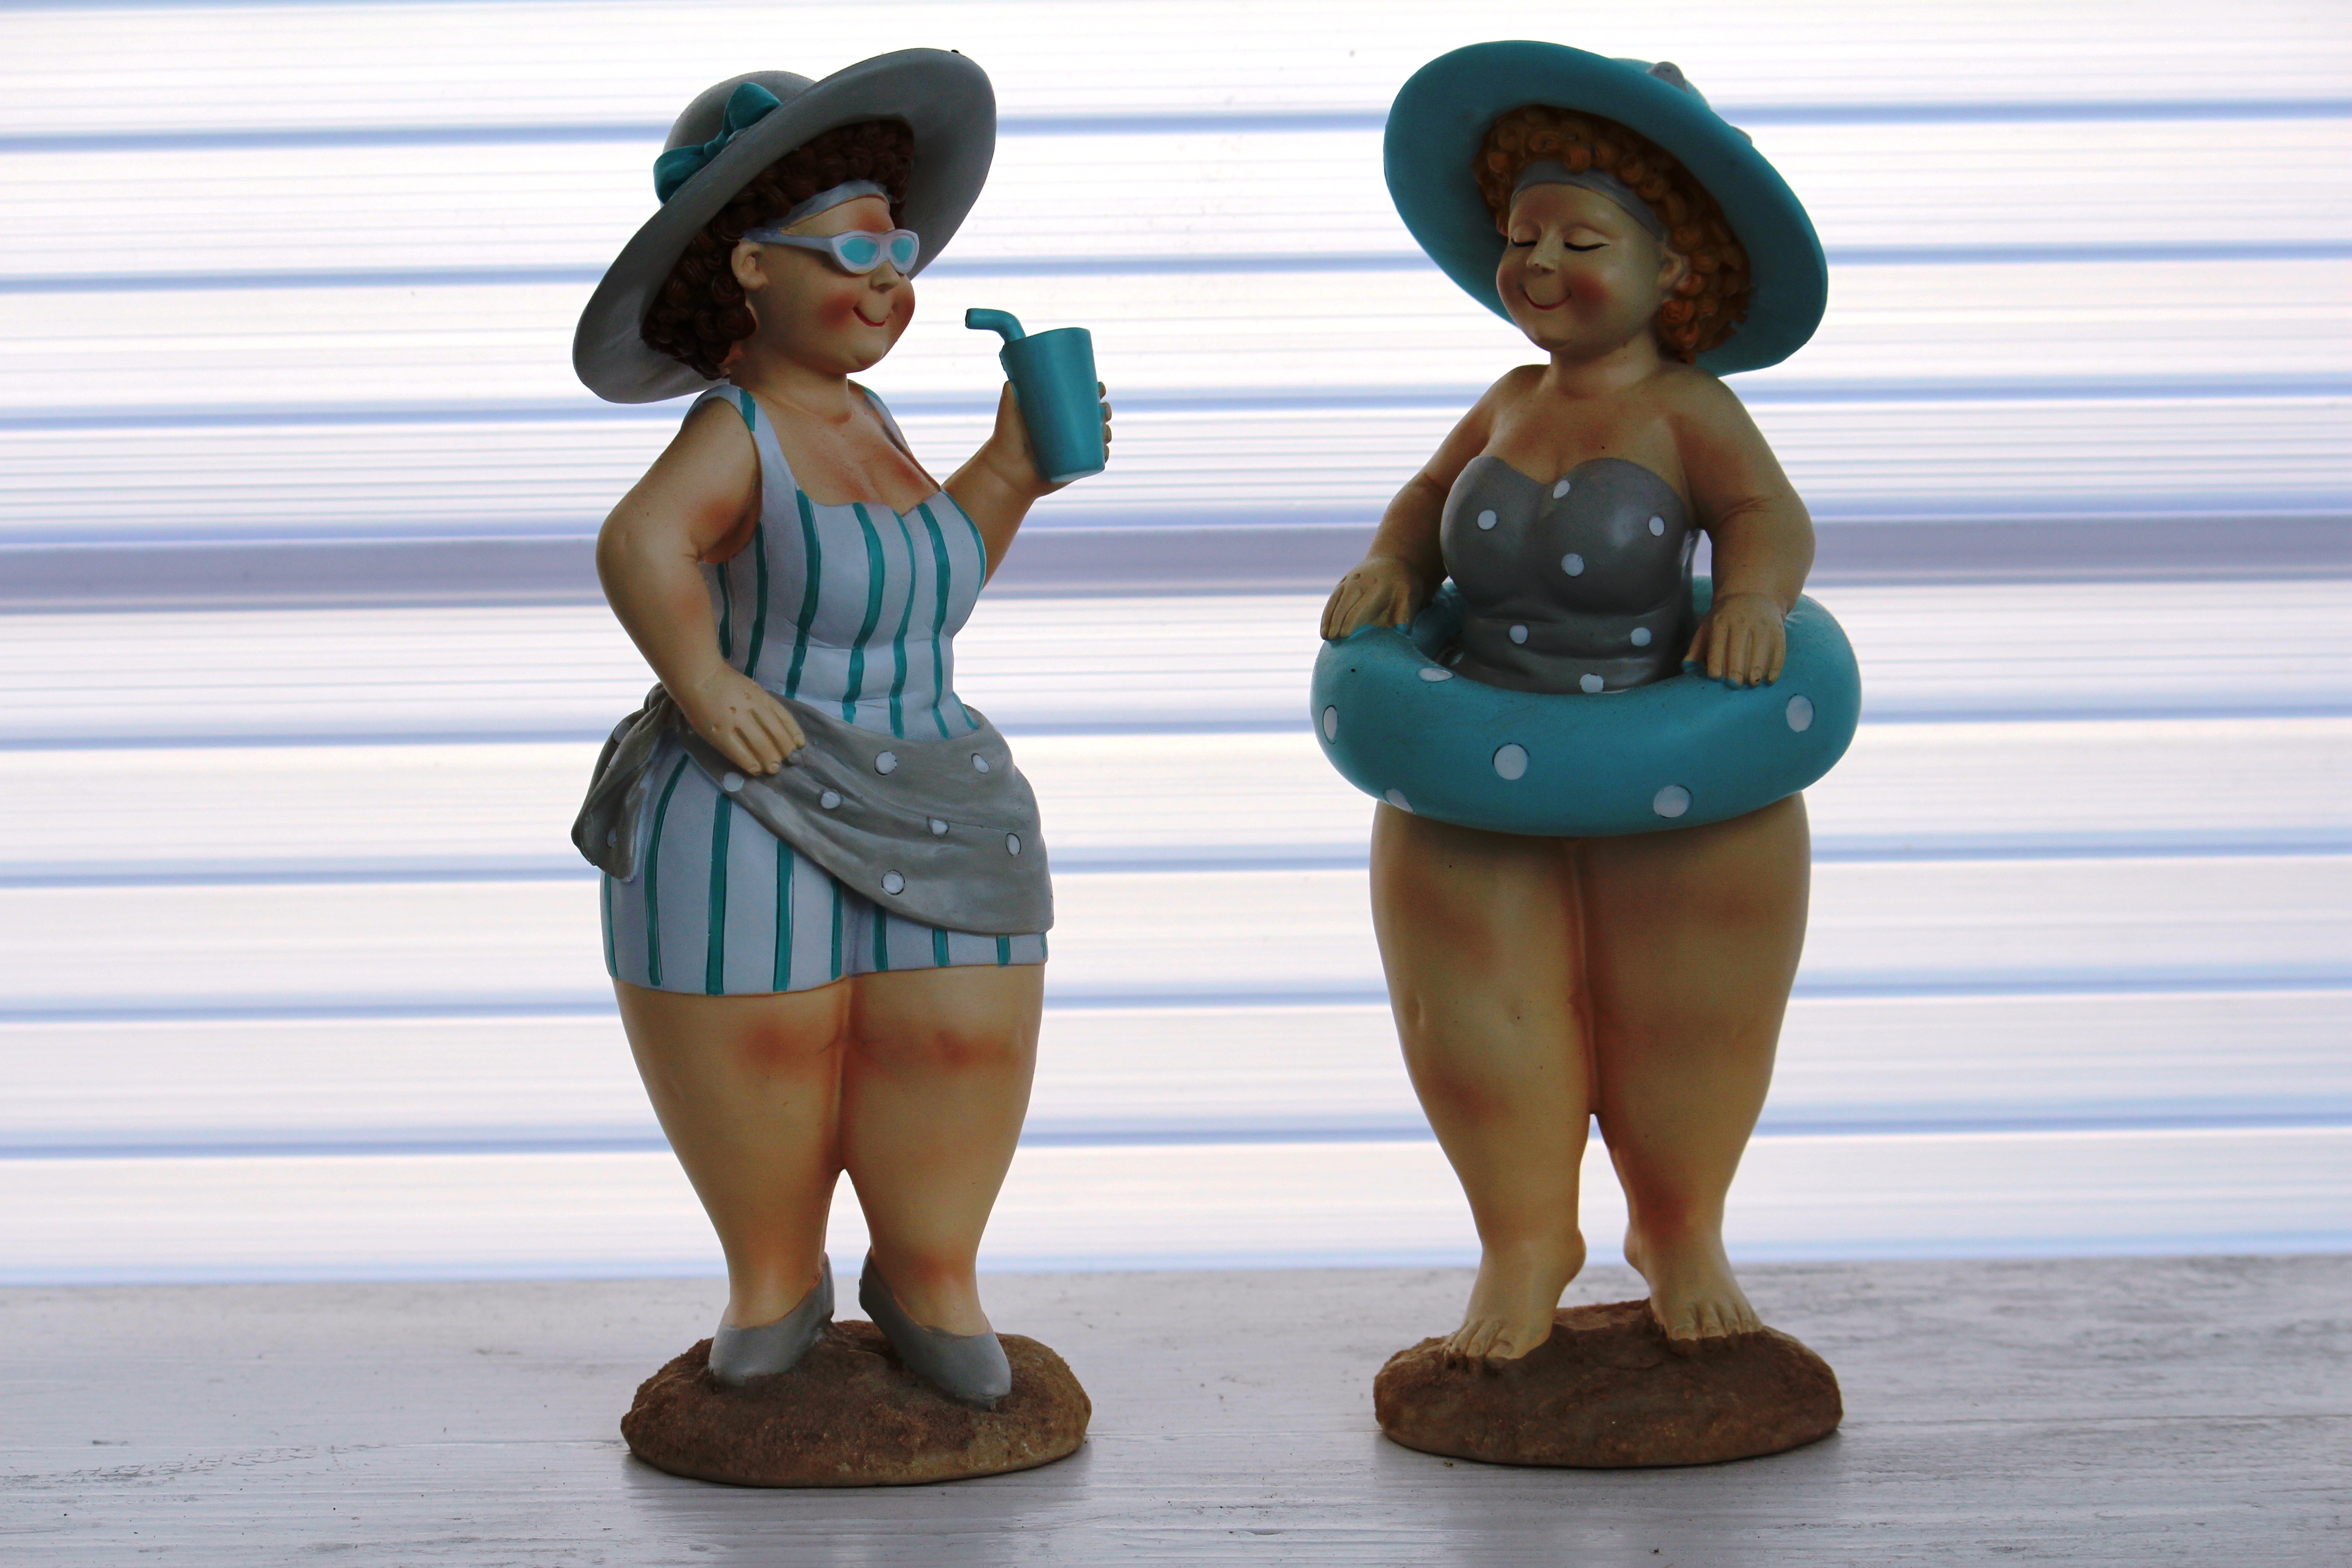
leg, sitting, blue, clothing, swimsuit, figurine, figures, overweight, human positions